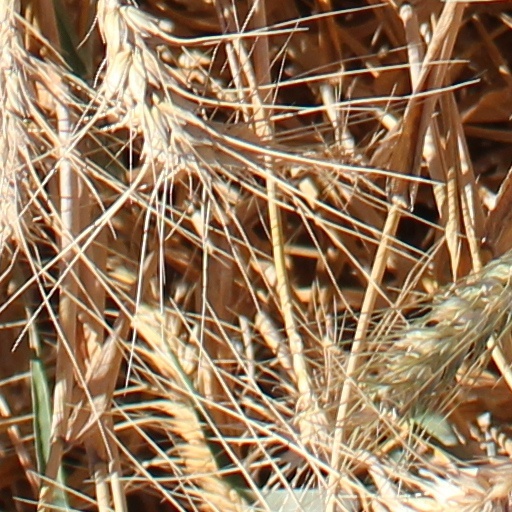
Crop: wheat